Prosthesis

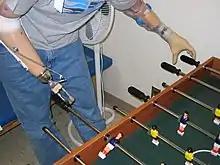
An example of two upper-extremity prosthetics, one body-powered (right arm), and another myoelectric (left arm)

In medicine, a prosthesis (: prostheses; from ), or a prosthetic implant, is an artificial device that replaces a missing body part, which may be lost through physical trauma, disease, or a condition present at birth (congenital disorder). Prostheses may restore the normal functions of the missing body part, or may perform a cosmetic function.